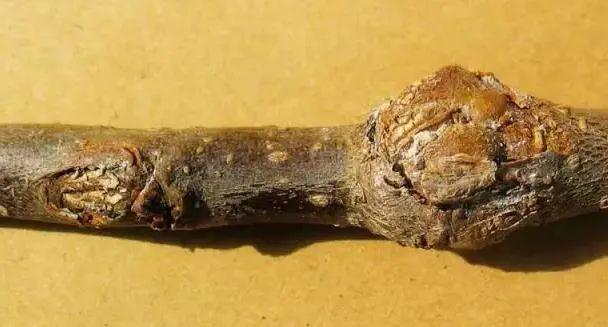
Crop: apple
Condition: black_rot